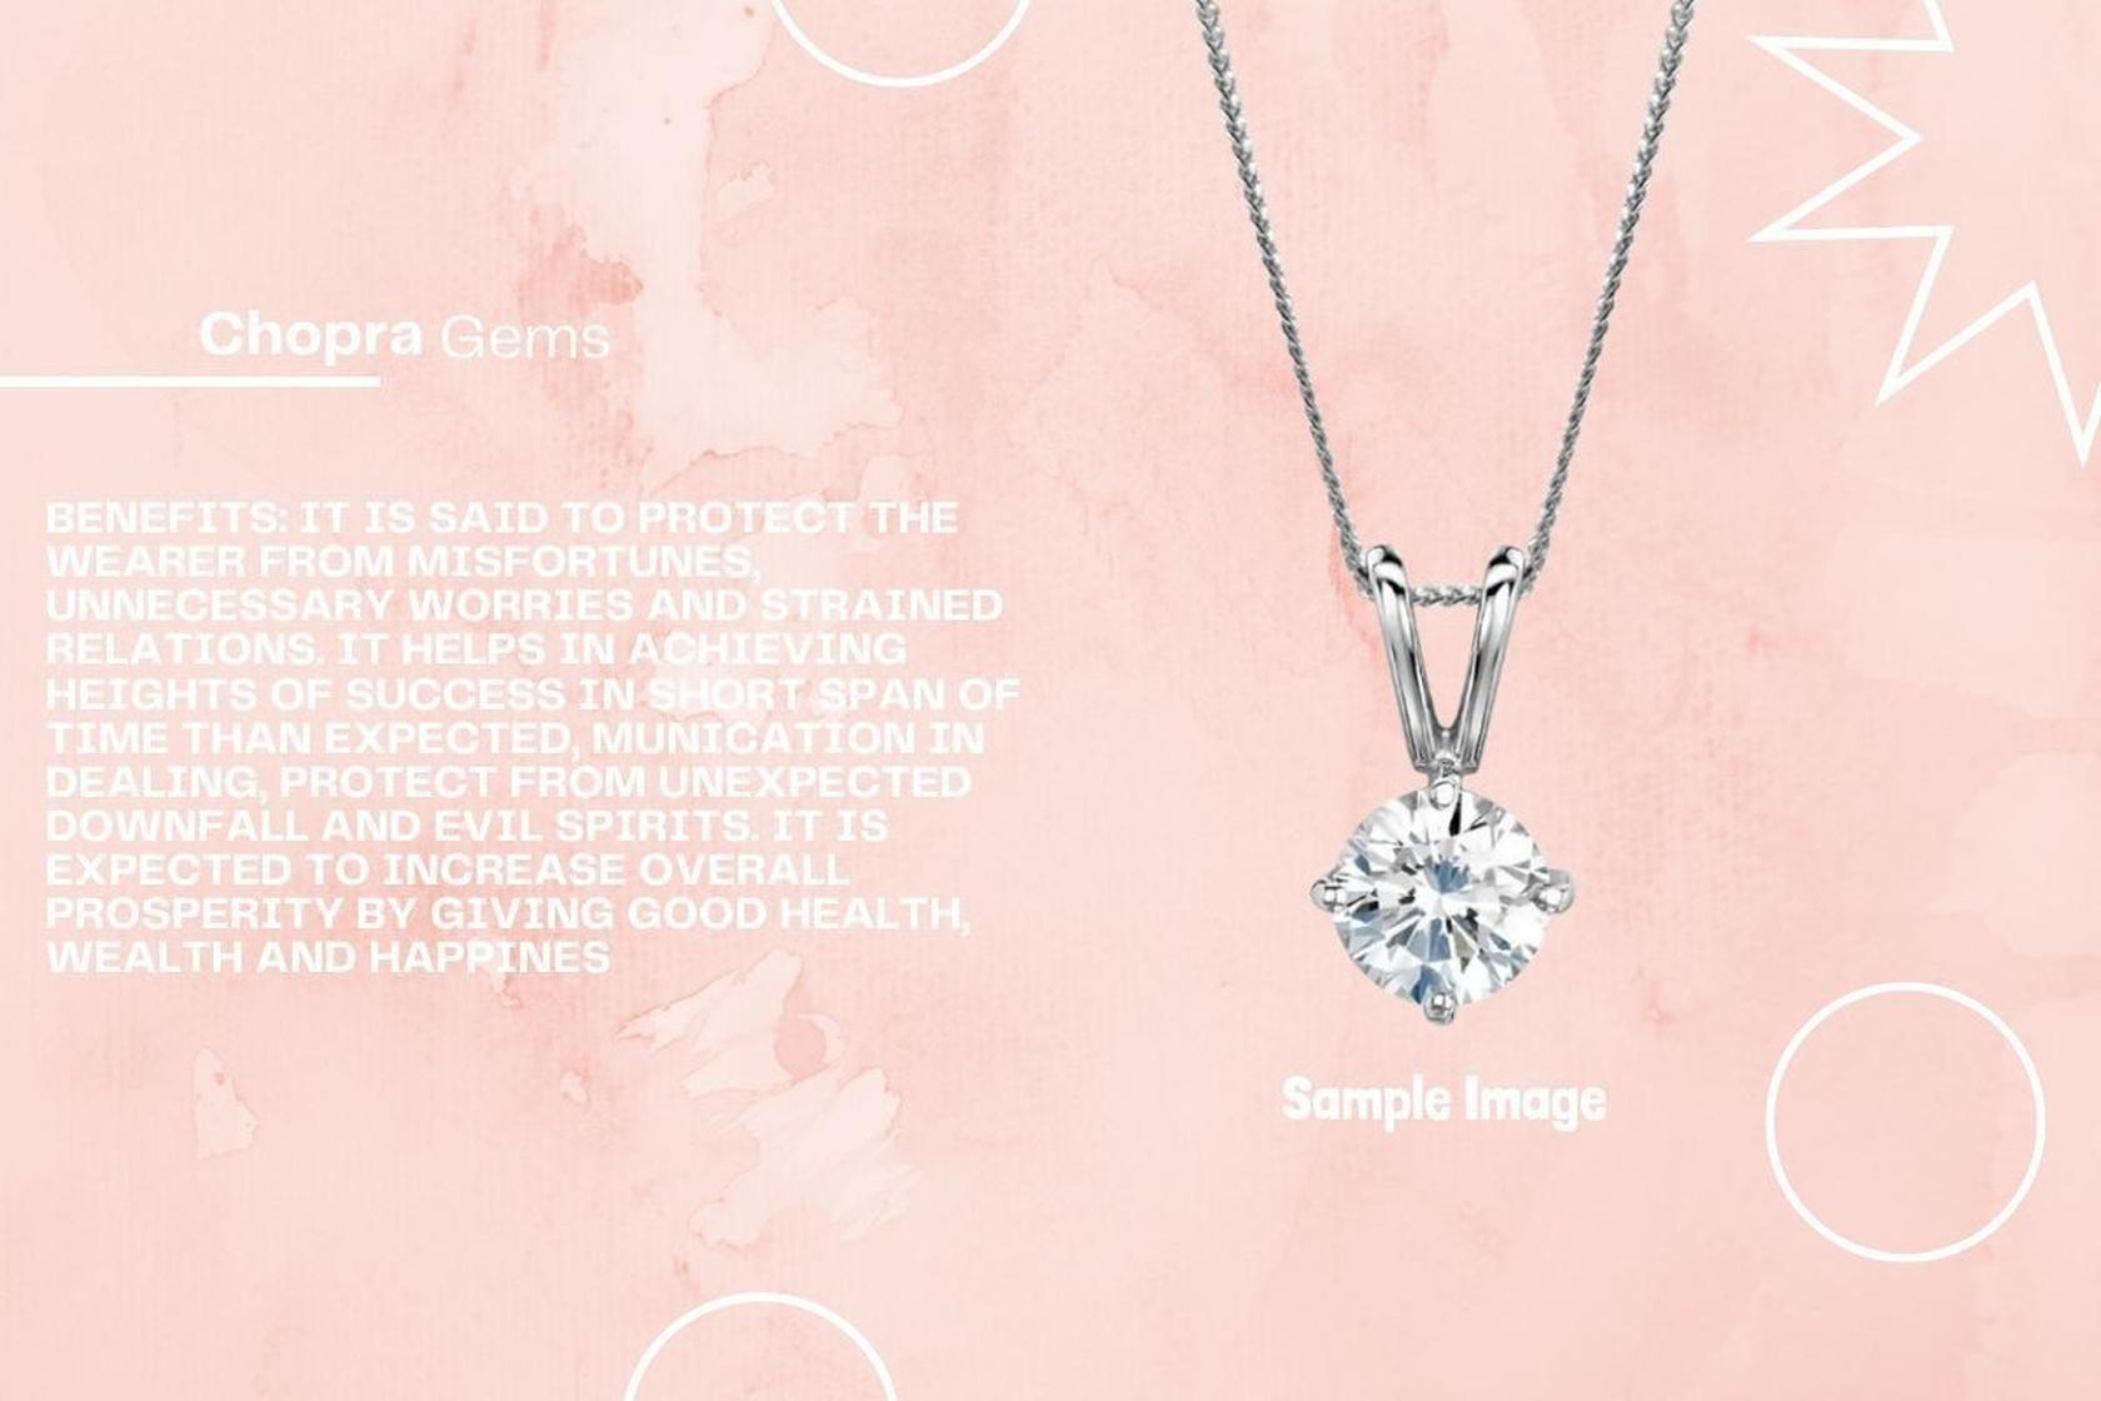
Chopra Gems Brass Pendant White (Pendant_RDC68)
Type: Necklaces & Pendants
Brand: Chopra Gems & Jewellery
Price: Rs. 499
Chopra Gems
Features: Type pendant,Color white,Material brass
Included: Pendant